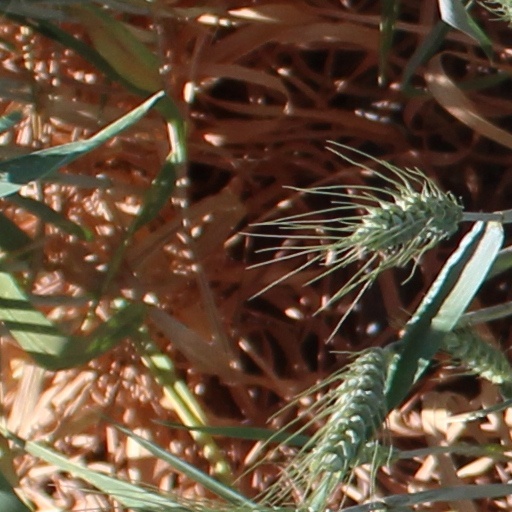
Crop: wheat